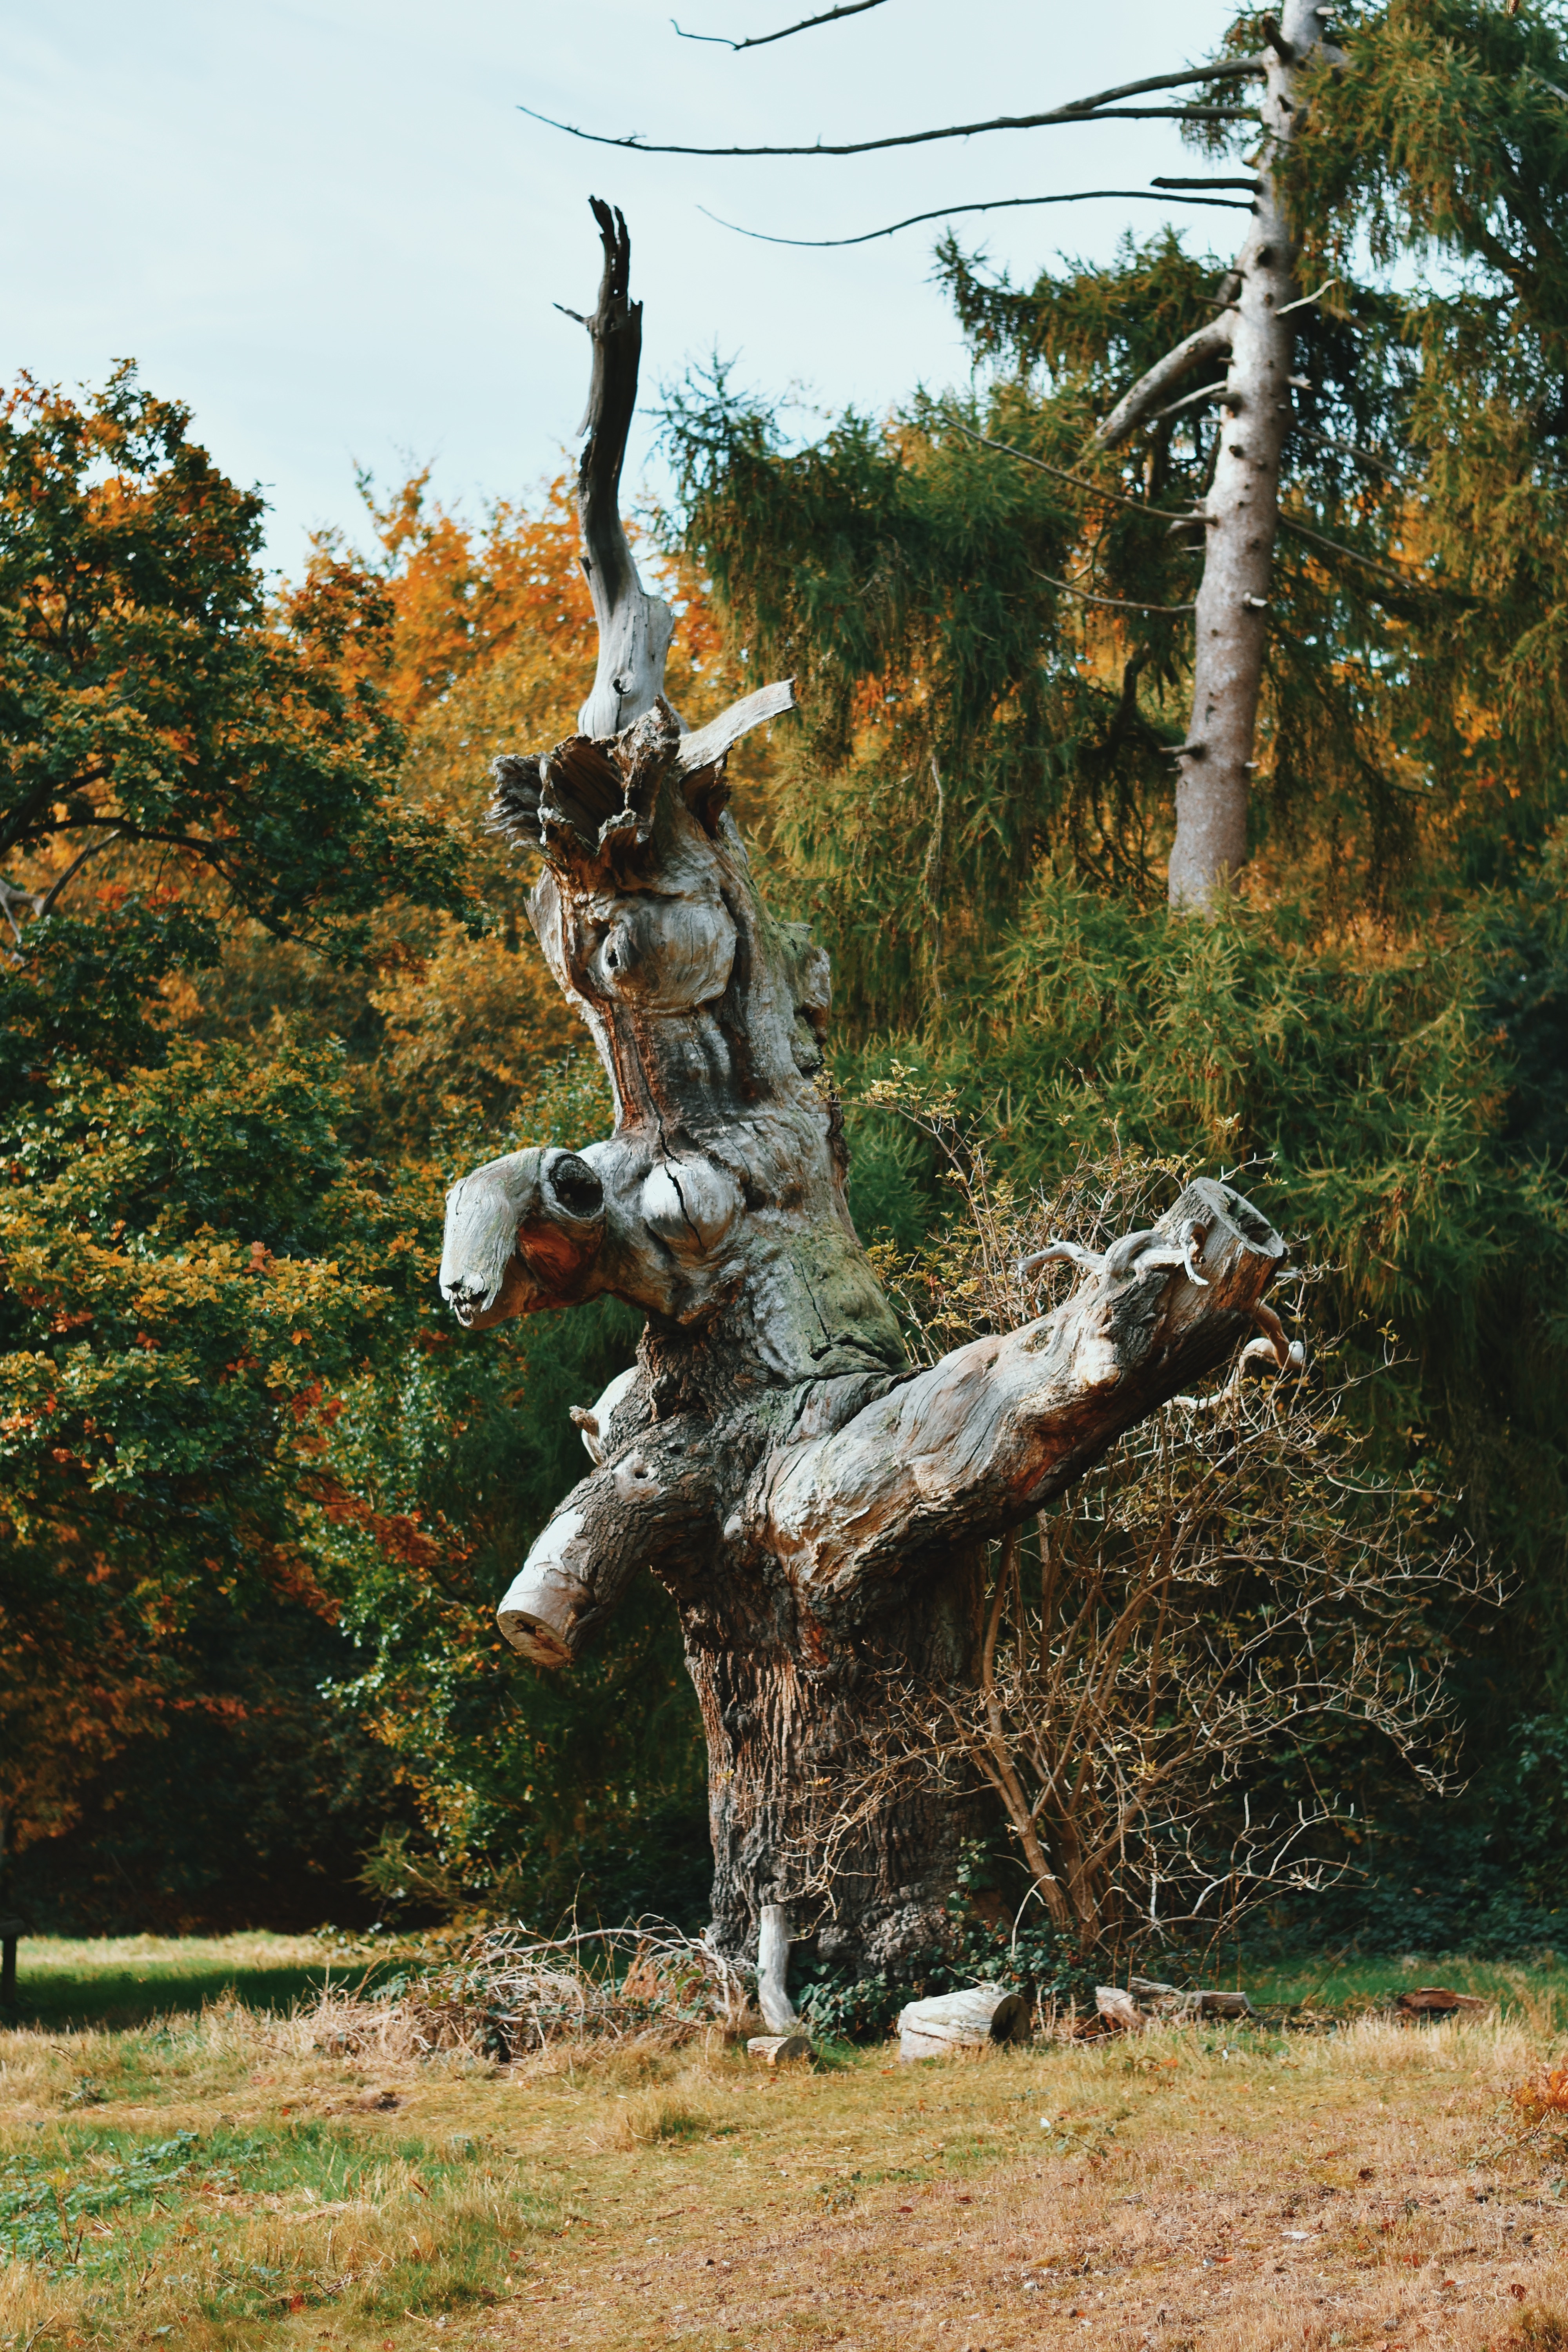
tree, plant, monument, statue, autumn, sculpture, art, woodland, woody plant